Bayonne, New Jersey

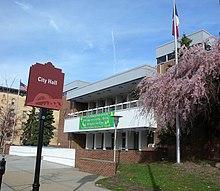
City Hall

The City of Bayonne has been governed within the Faulkner Act, formally known as the Optional Municipal Charter Law, under the Mayor-Council system of municipal government (Plan C), implemented based on the recommendations of a Charter Study Commission as of July 1, 1962, before which it was governed by a Board of Commissioners under the Walsh Act. The city is one of 71 municipalities (of the 564) statewide that use this form of government. The governing body is comprised of the mayor and the five-member City Council, of which two seats are chosen at-large and three from wards, all of whom serve four-year terms of office on a concurrent basis and are chosen in balloting held as part of the May municipal election.